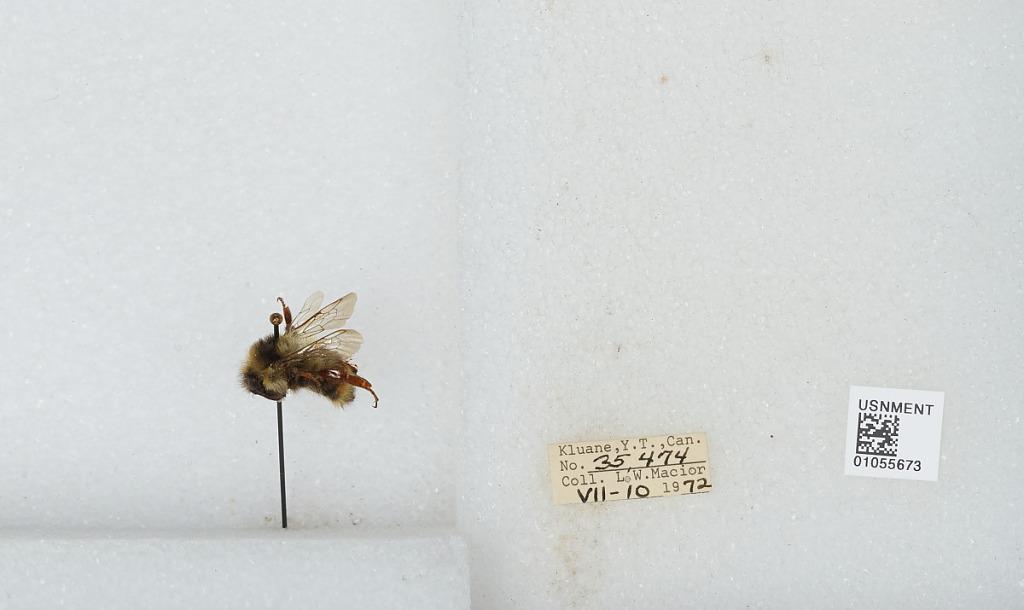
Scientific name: Bombus bifarius nearcticus
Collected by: L. Macior
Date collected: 1972-7-10
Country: Canada
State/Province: Yukon Territory
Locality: Kluane
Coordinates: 60.75, -139.5